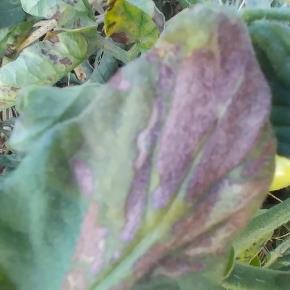
Crop: Tomato
Condition: mite-d